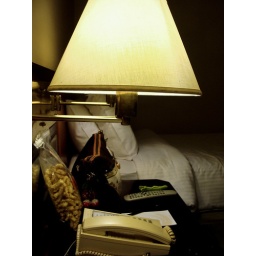
The lamp in golden landmark hotel